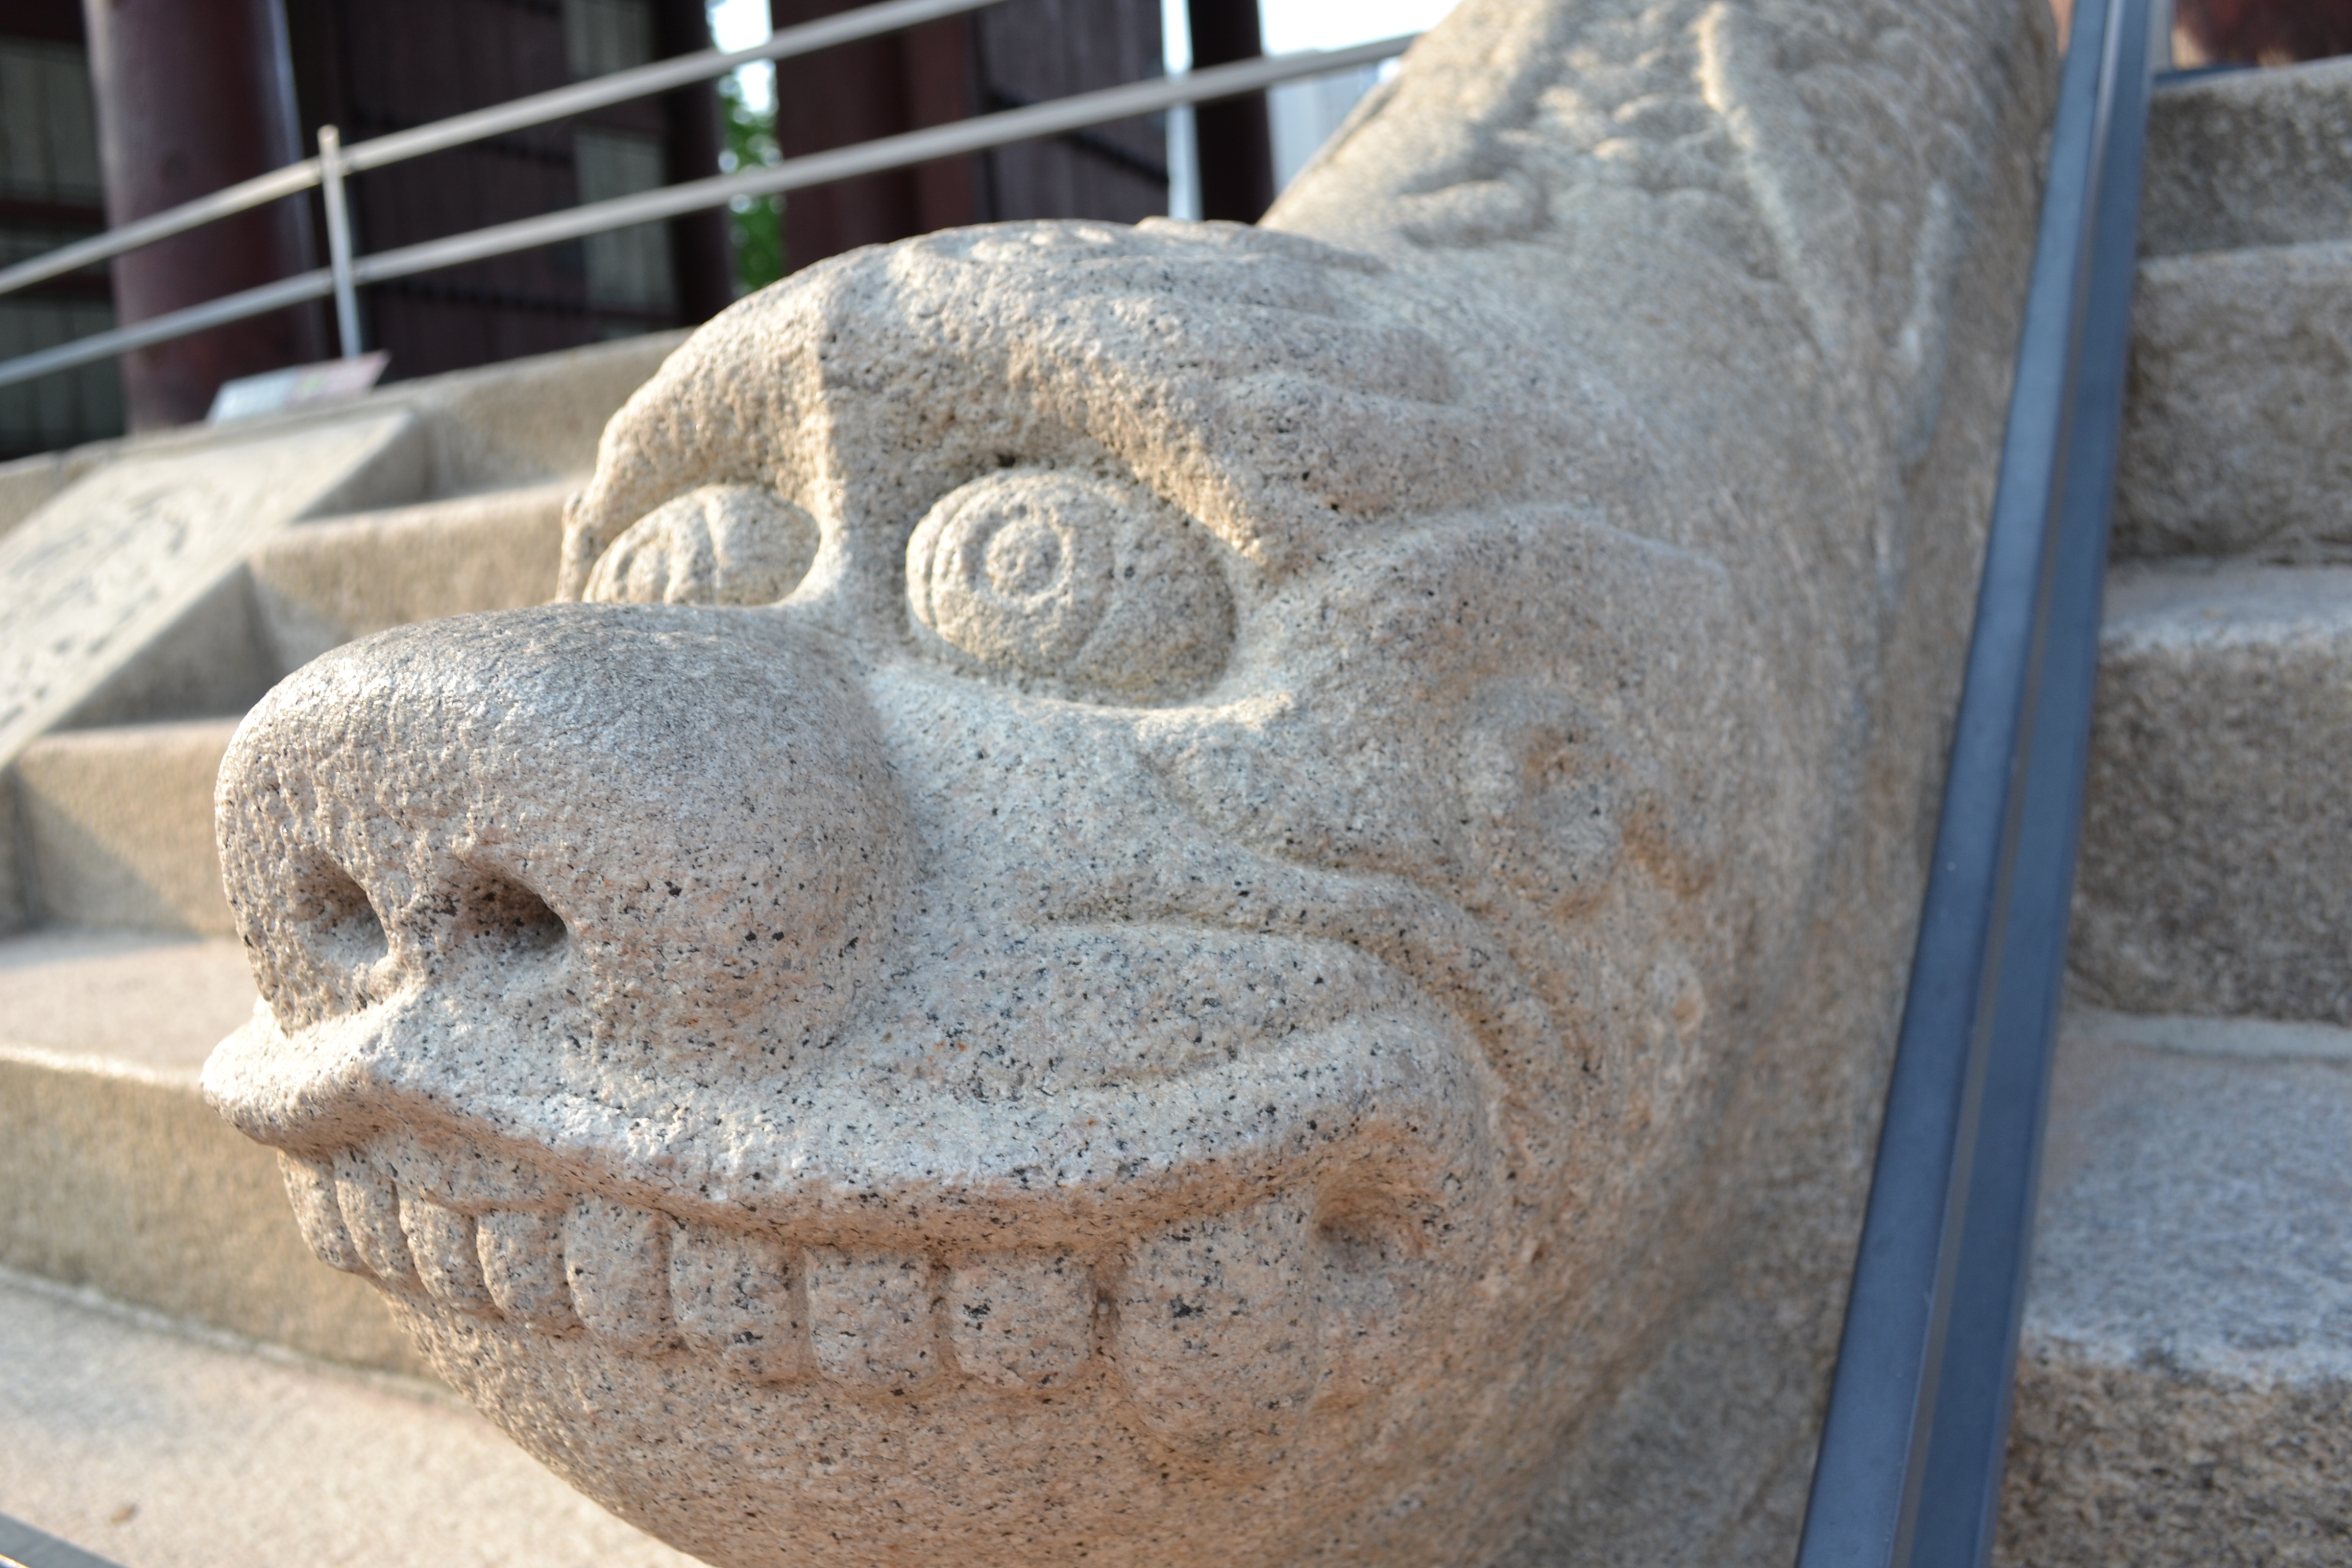
sand, abstract, monument, statue, sculpture, art, temple, marble, carving, stone statue, traditional, korean, stone carving, haitai, ancient history, divine right